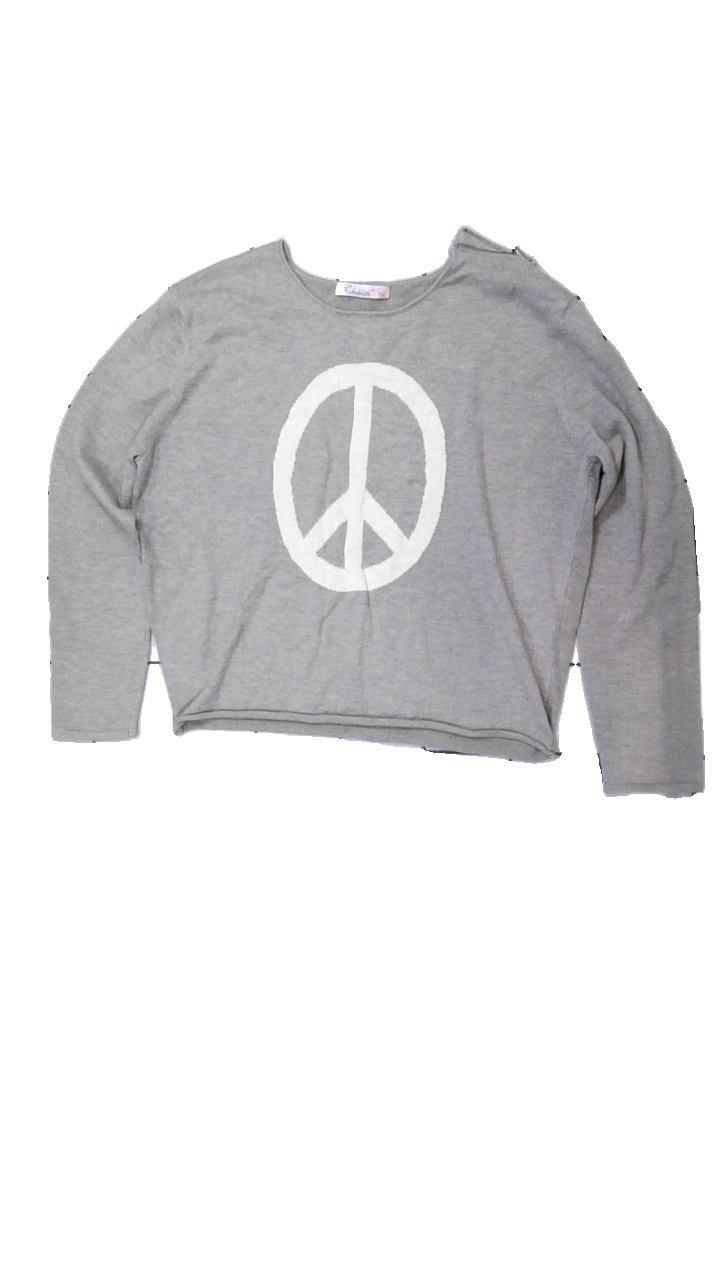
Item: Top (Ladies)
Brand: Choklate
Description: grå långärmad tröja med peace-märke på
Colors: Grey, Beige
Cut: Regular
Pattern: Other
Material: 54% nylone 46% polyester
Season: All
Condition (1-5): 5
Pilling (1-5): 5
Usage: Reuse
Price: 50-100